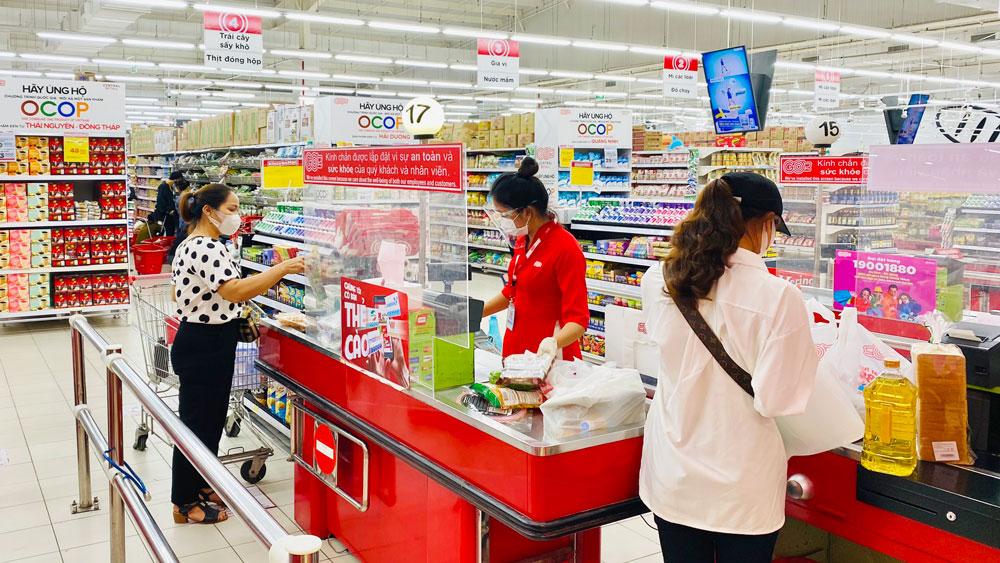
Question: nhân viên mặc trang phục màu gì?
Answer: nhân viên mặc trang phục màu đỏ